Wing On

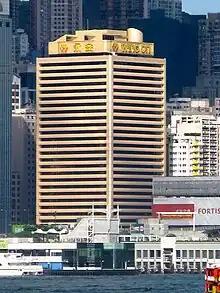
houses the head office and a store

Brothers James Gock Lock (Kwok Lok) (郭樂) and Philip Gock Chin (Kwok Chuen) (郭泉) started the Wing On fruit store in Australia in 1897. Wing On imported nuts, tea, rice, fireworks and ginger from China. The original "Wing On Building", located at 37 Ultimo Road in Haymarket, New South Wales, in Sydney's Chinatown, is now a hotel.